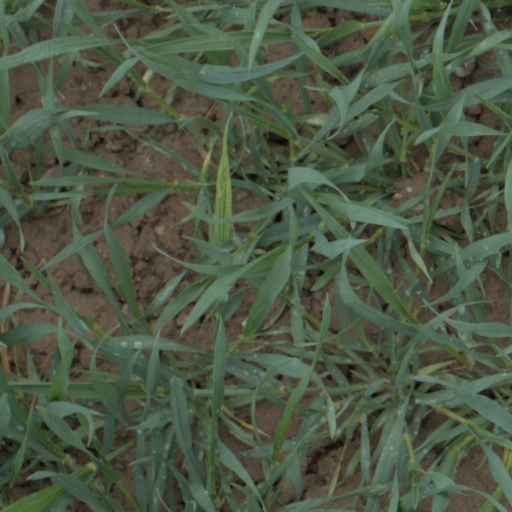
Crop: wheat